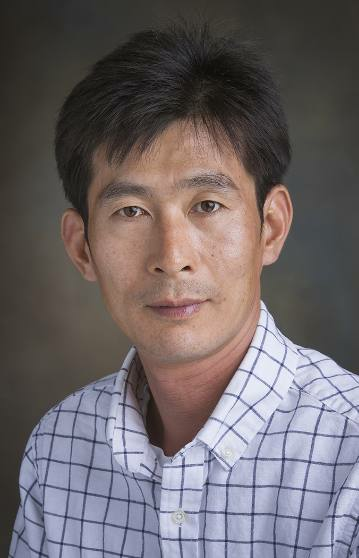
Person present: Yes